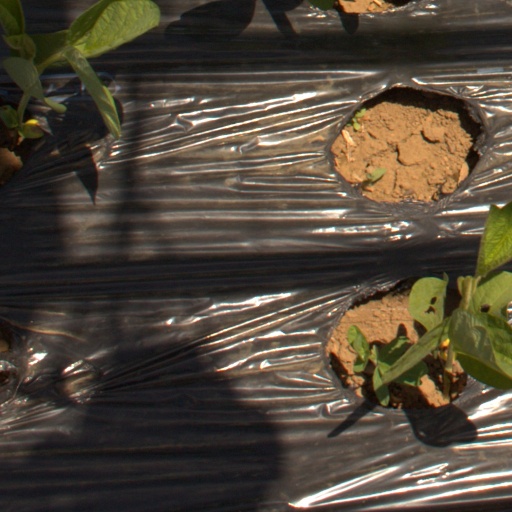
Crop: Jerusalem artichoke